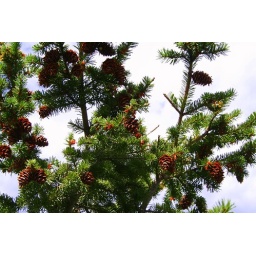
The pine trees are so much prettier there than what I'm used to in Virginia.